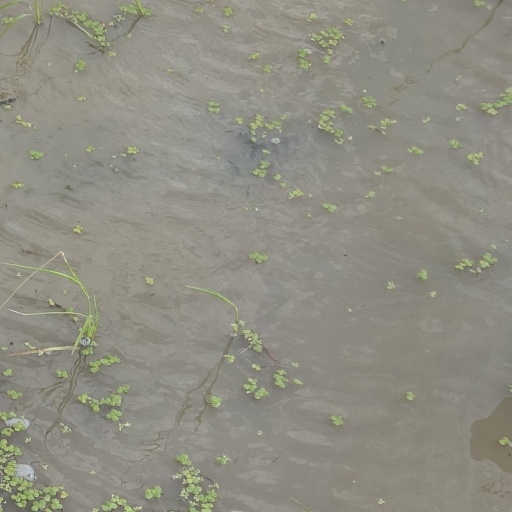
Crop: rice